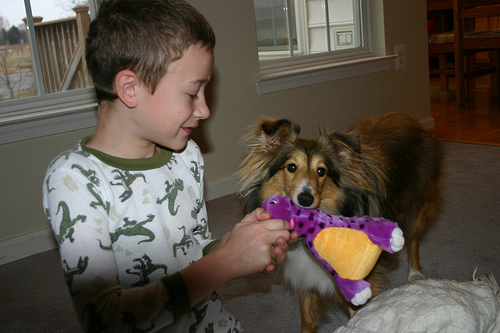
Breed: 274-n000110-Shetland_sheepdog